Macronectes tinae

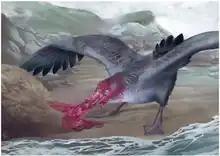
"Macronectes tinae" feeding on a carcass. The darker coloration of this depiction reflects petrels having darker plumage in warmer regions.

The humerus appears to be the size of smaller "Macronectes" individuals and is proportionally less robust, with a shallower shaft. All condyles, although worn in the fossils, appear to resemble those of living petrels. The ventral epicondyle however might be better developed than in modern species and may extend further distally. This later assumption may again be the result of distortion during preservation. Regardless, the fact that the epicondyle is more pronounced is also seen in all other fulmarine petrels except for the two living "Macronectes" species. Another difference between "M. tinae" and modern giant petrels can be found in the shape of the fossa medialis brachialis. In the fossil species this fossa is elongated and almost fusiform, similar to what is seen in some specimens of "Thalassoica", while modern giant petrels have a more circular fossa consistent with most other fulmarine petrels.